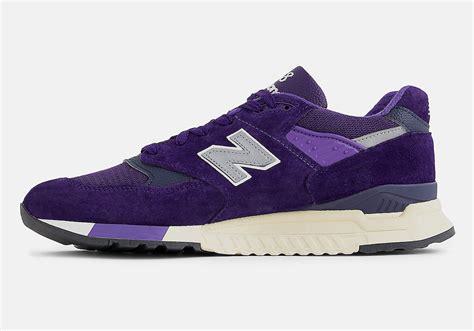
Brand: New
Model: Balance 998